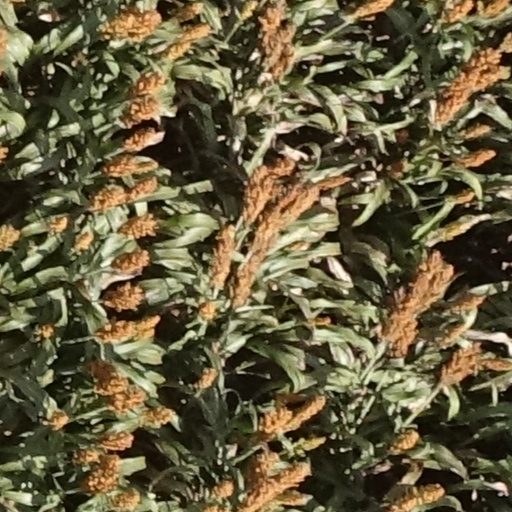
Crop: sorghum